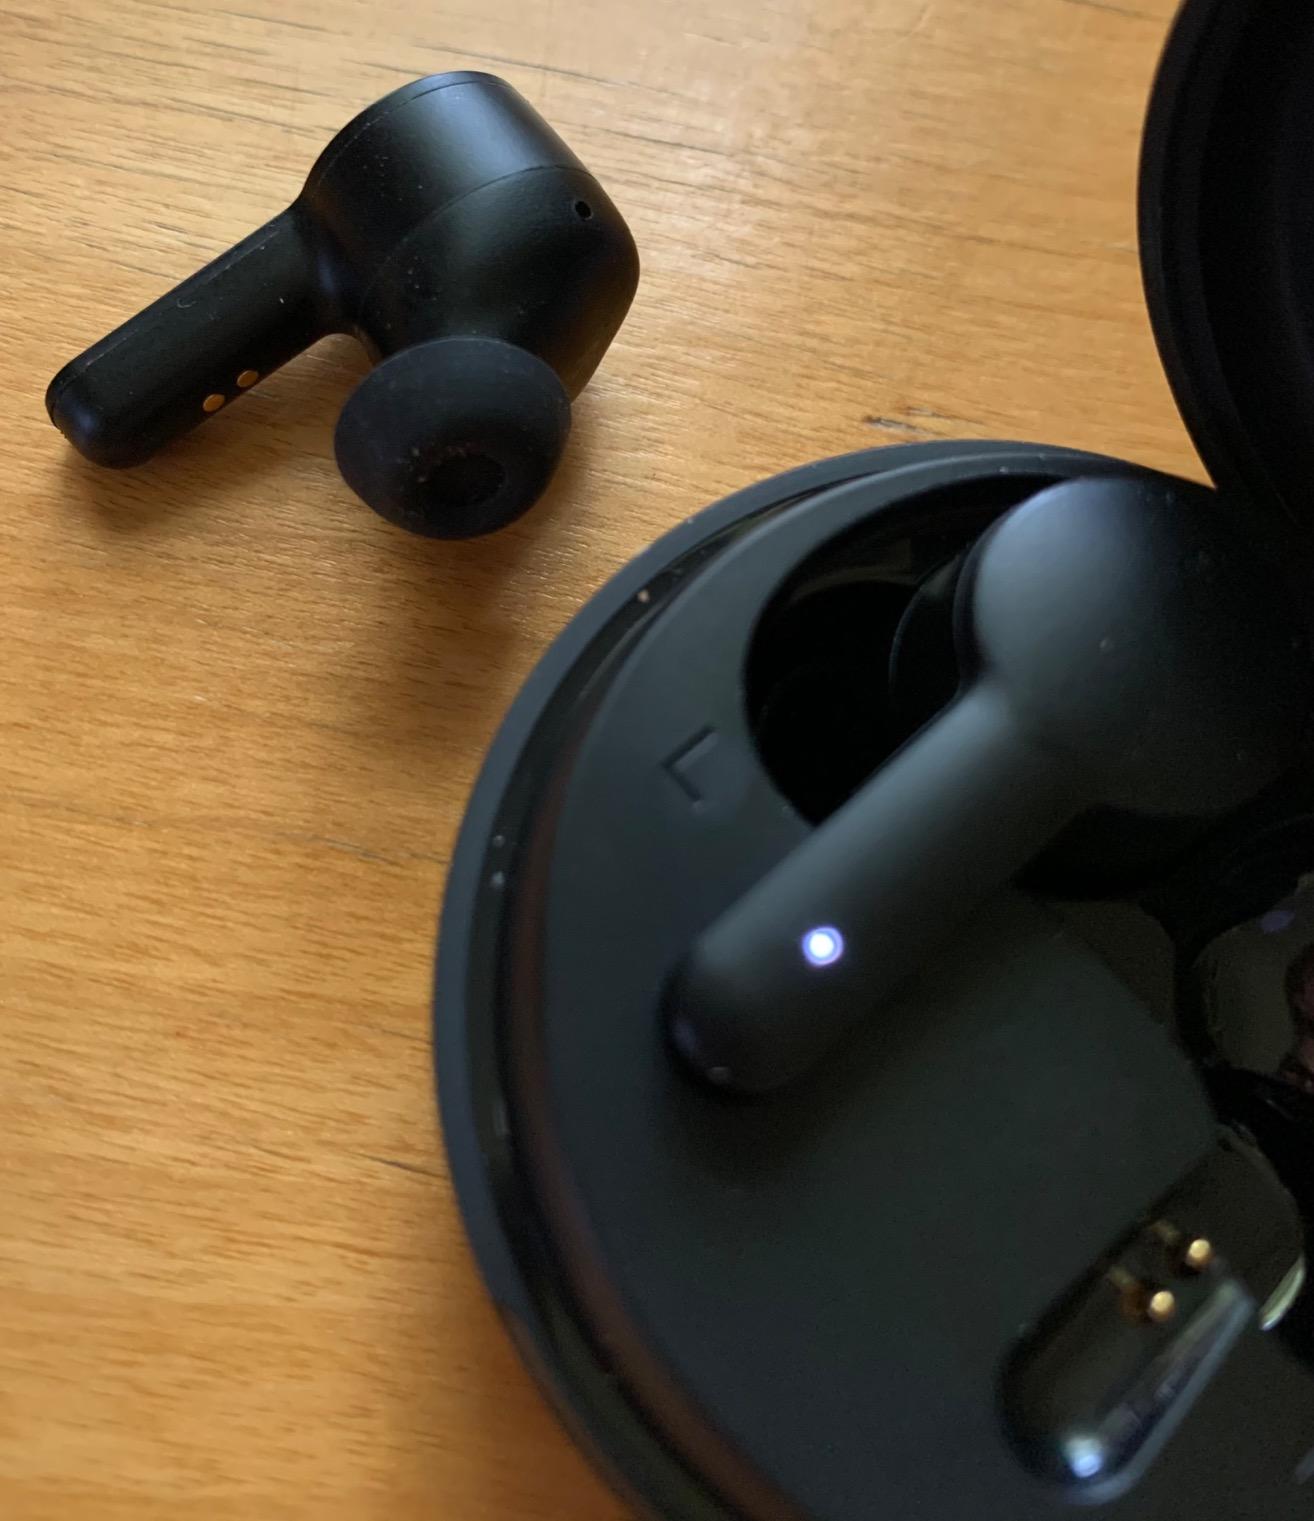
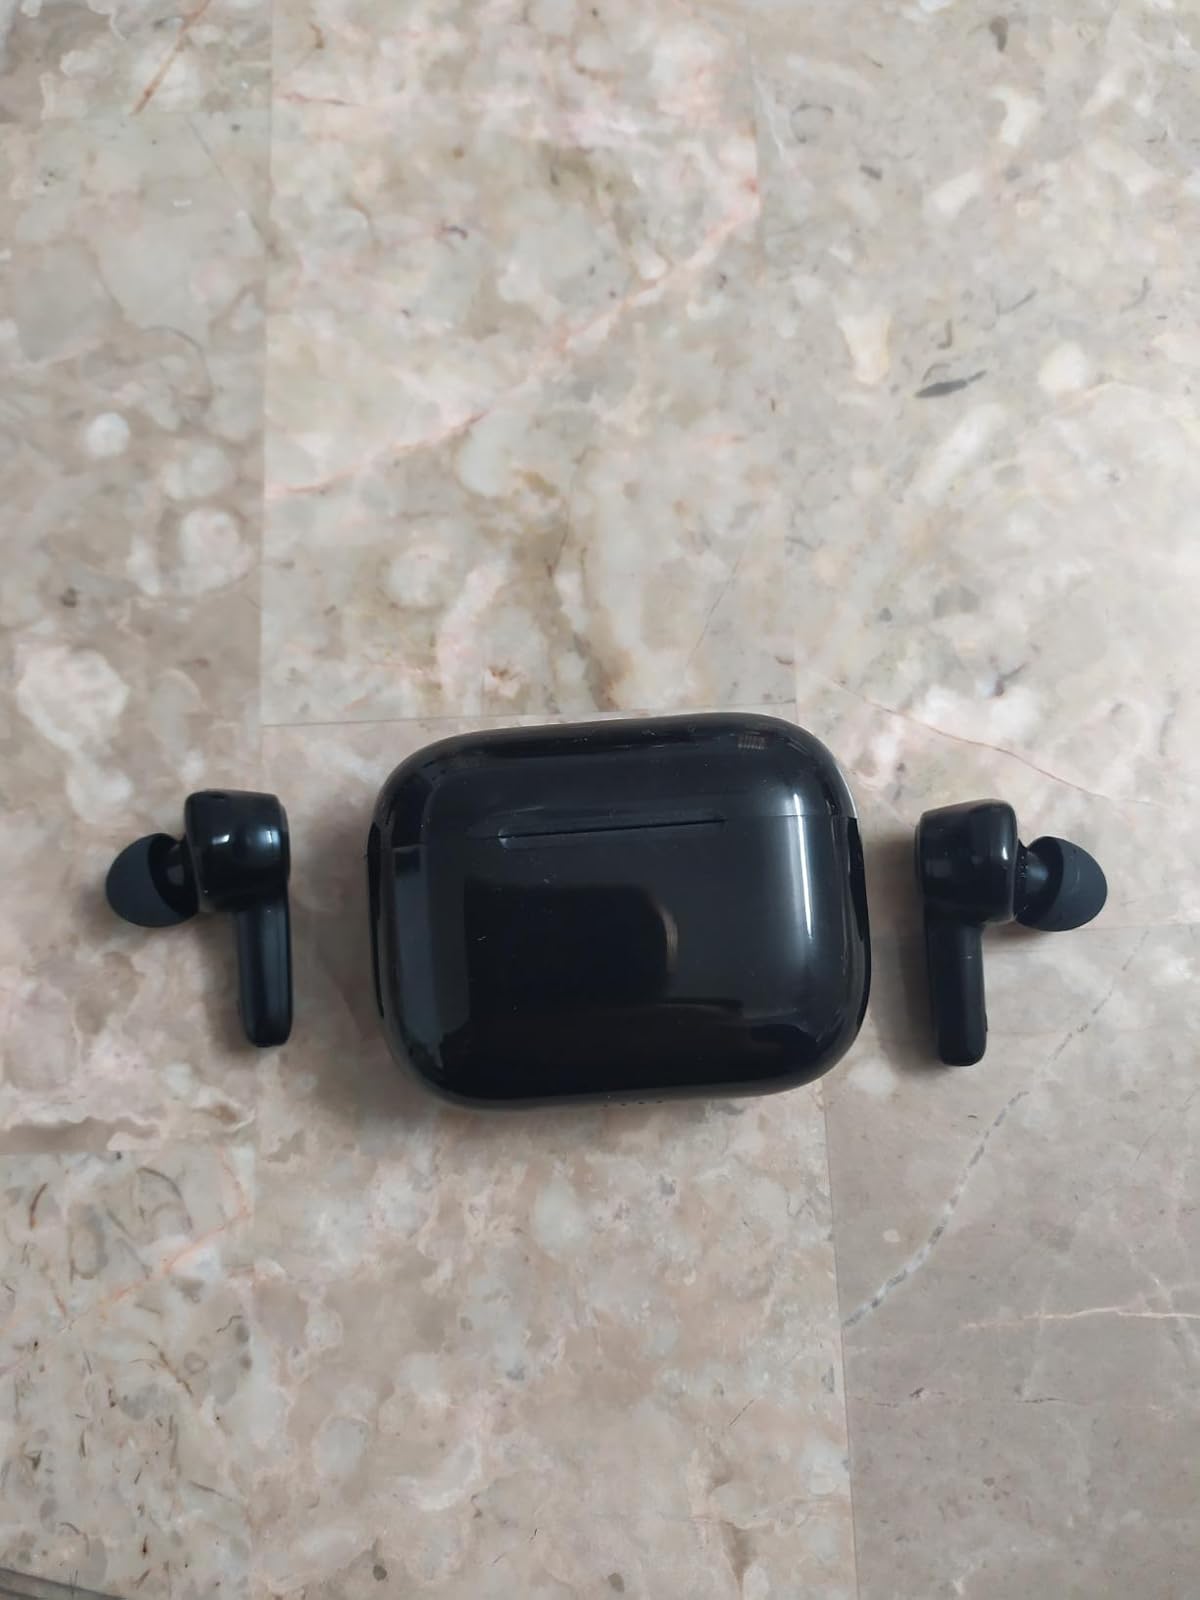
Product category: earbuds
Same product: no